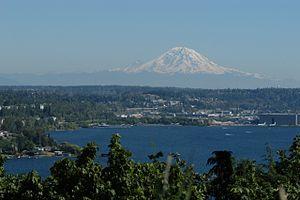
Aux États-Unis, un National Historic Landmark est un lieu officiellement considéré comme ayant un intérêt historique de portée nationale. En 2003, ils étaient moins de 2 500, soit environ 4 % des sites inscrits au Registre national des lieux historiques. Les National Historic Landmarks ne sont pas réellement des monuments protégés : la loi fédérale ne donne aucune obligation spécifique au propriétaire. En revanche, les aides fédérales peuvent être accompagnées de diverses obligations de mise en valeur. Les autorités locales peuvent également prendre des mesures pour la préservation des landmarks.